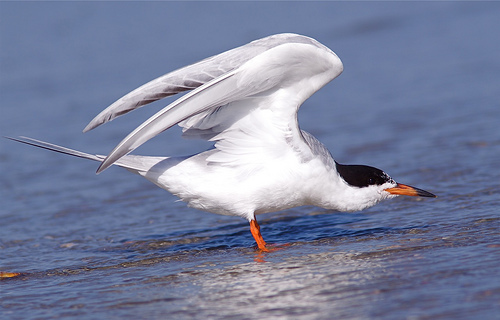
the bird has an orange tarsus and an orange and black bill.
a medium sized white bird that has black head markings and a long pointed billa large bird with long and curved wings, and a orange bill.
the bird has orange tarsus, a very white body, a long tail, and a orange and black beak.
this large bird is white with a black head, has large wing span, large tail, and large feet.
this particular bird has a white belly and breasts and an orange bill with a black tip
this large white seabird has a black crown and a sharp bill.
this large bird has white feathers with a black crown and orange bill.
this bird has a black crown, white primaries, and a white belly.
this bird has large wings, a white body, black fur on its head, orange legs, a long tail, and pointy beak.
Species: Forsters Tern